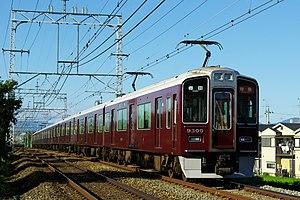
Le Hankyū 9300 est une rame automotrice construite par Hitachi sur la base du modèle A-train, c'est-à-dire structure simple à panneaux doubles d'aluminium minimisant le nombre d'éléments et accélérant les lignes de montage.